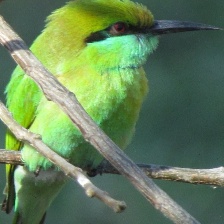
Species: ASIAN GREEN BEE EATER
Scientific name: MEROPS ORIENTALIS
ImageNet parent category: bee_eater